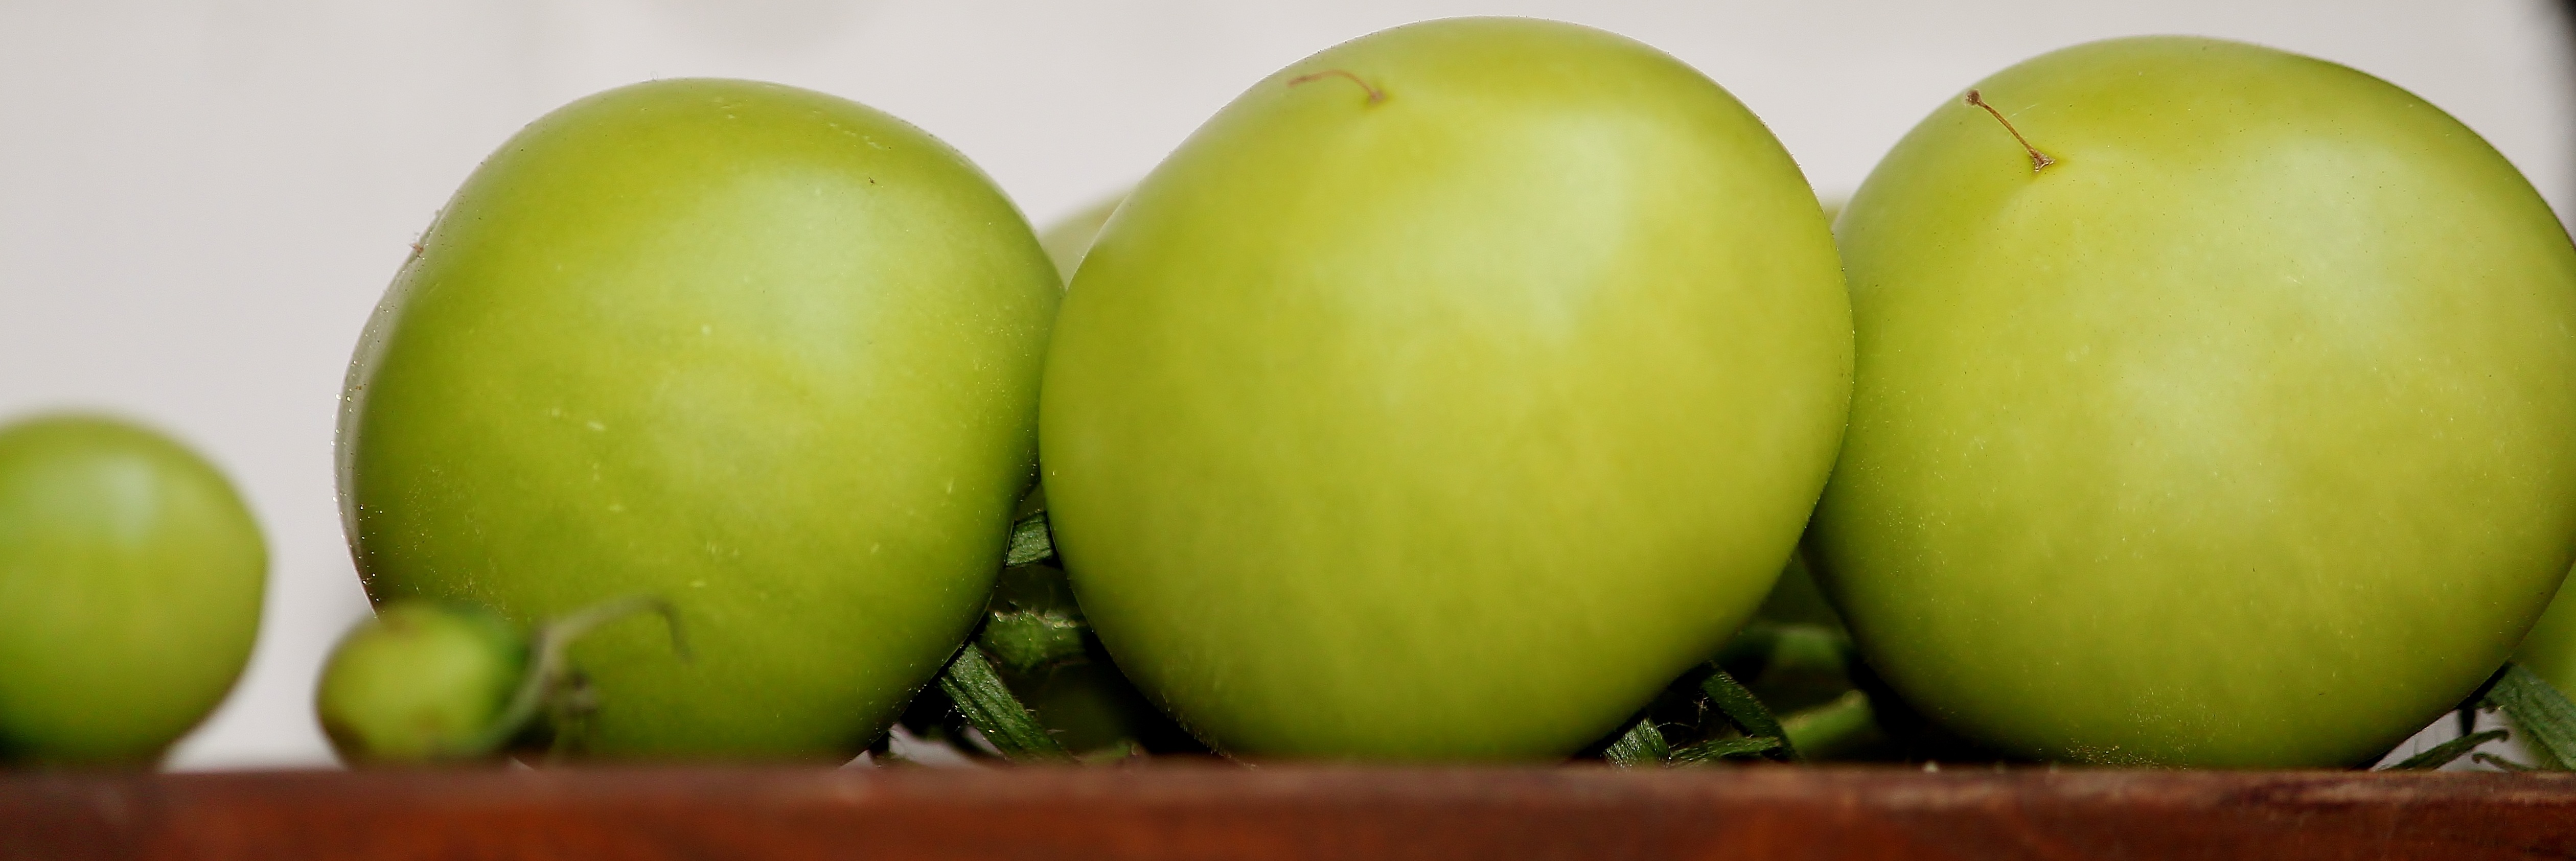
apple, plant, sun, fruit, flower, food, green, produce, crop, shelf, garden, healthy, vegetables, tomatoes, vitamins, immature, bio, about, flowering plant, vegetable growing, bush tomatoes, mature post, panicle tomato, land plant